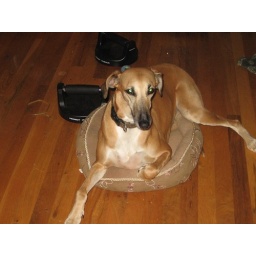
doodle in a cat bed apr 2008